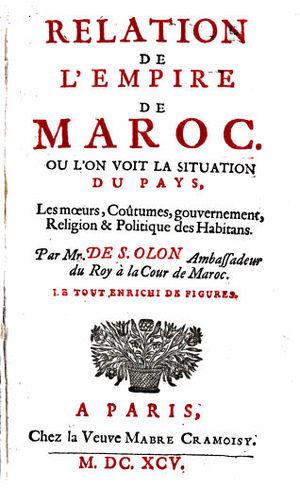
François Pidou de Saint-Olon, né en 1640 ou 1646 en Touraine et mort le 27 septembre 1720 à Paris, est un diplomate, ambassadeur et écrivain français pendant le règne de Louis XIV.